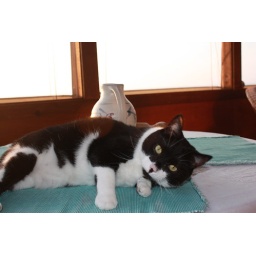
Our black and white &amp;quot;cow cat&amp;quot; lounges on the warm porch over the weekend.